Guys Hill, Victoria

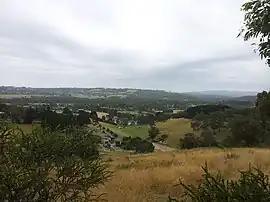

Guys Hill is a rural locality in Melbourne, Victoria, Australia, 43 km south-east of Melbourne's Central Business District, located within the Shire of Cardinia local government area. Guys Hill recorded a population of 388 at the 2021 census.